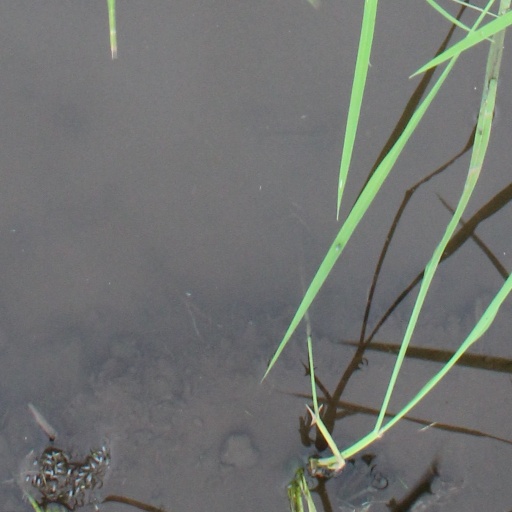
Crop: rice